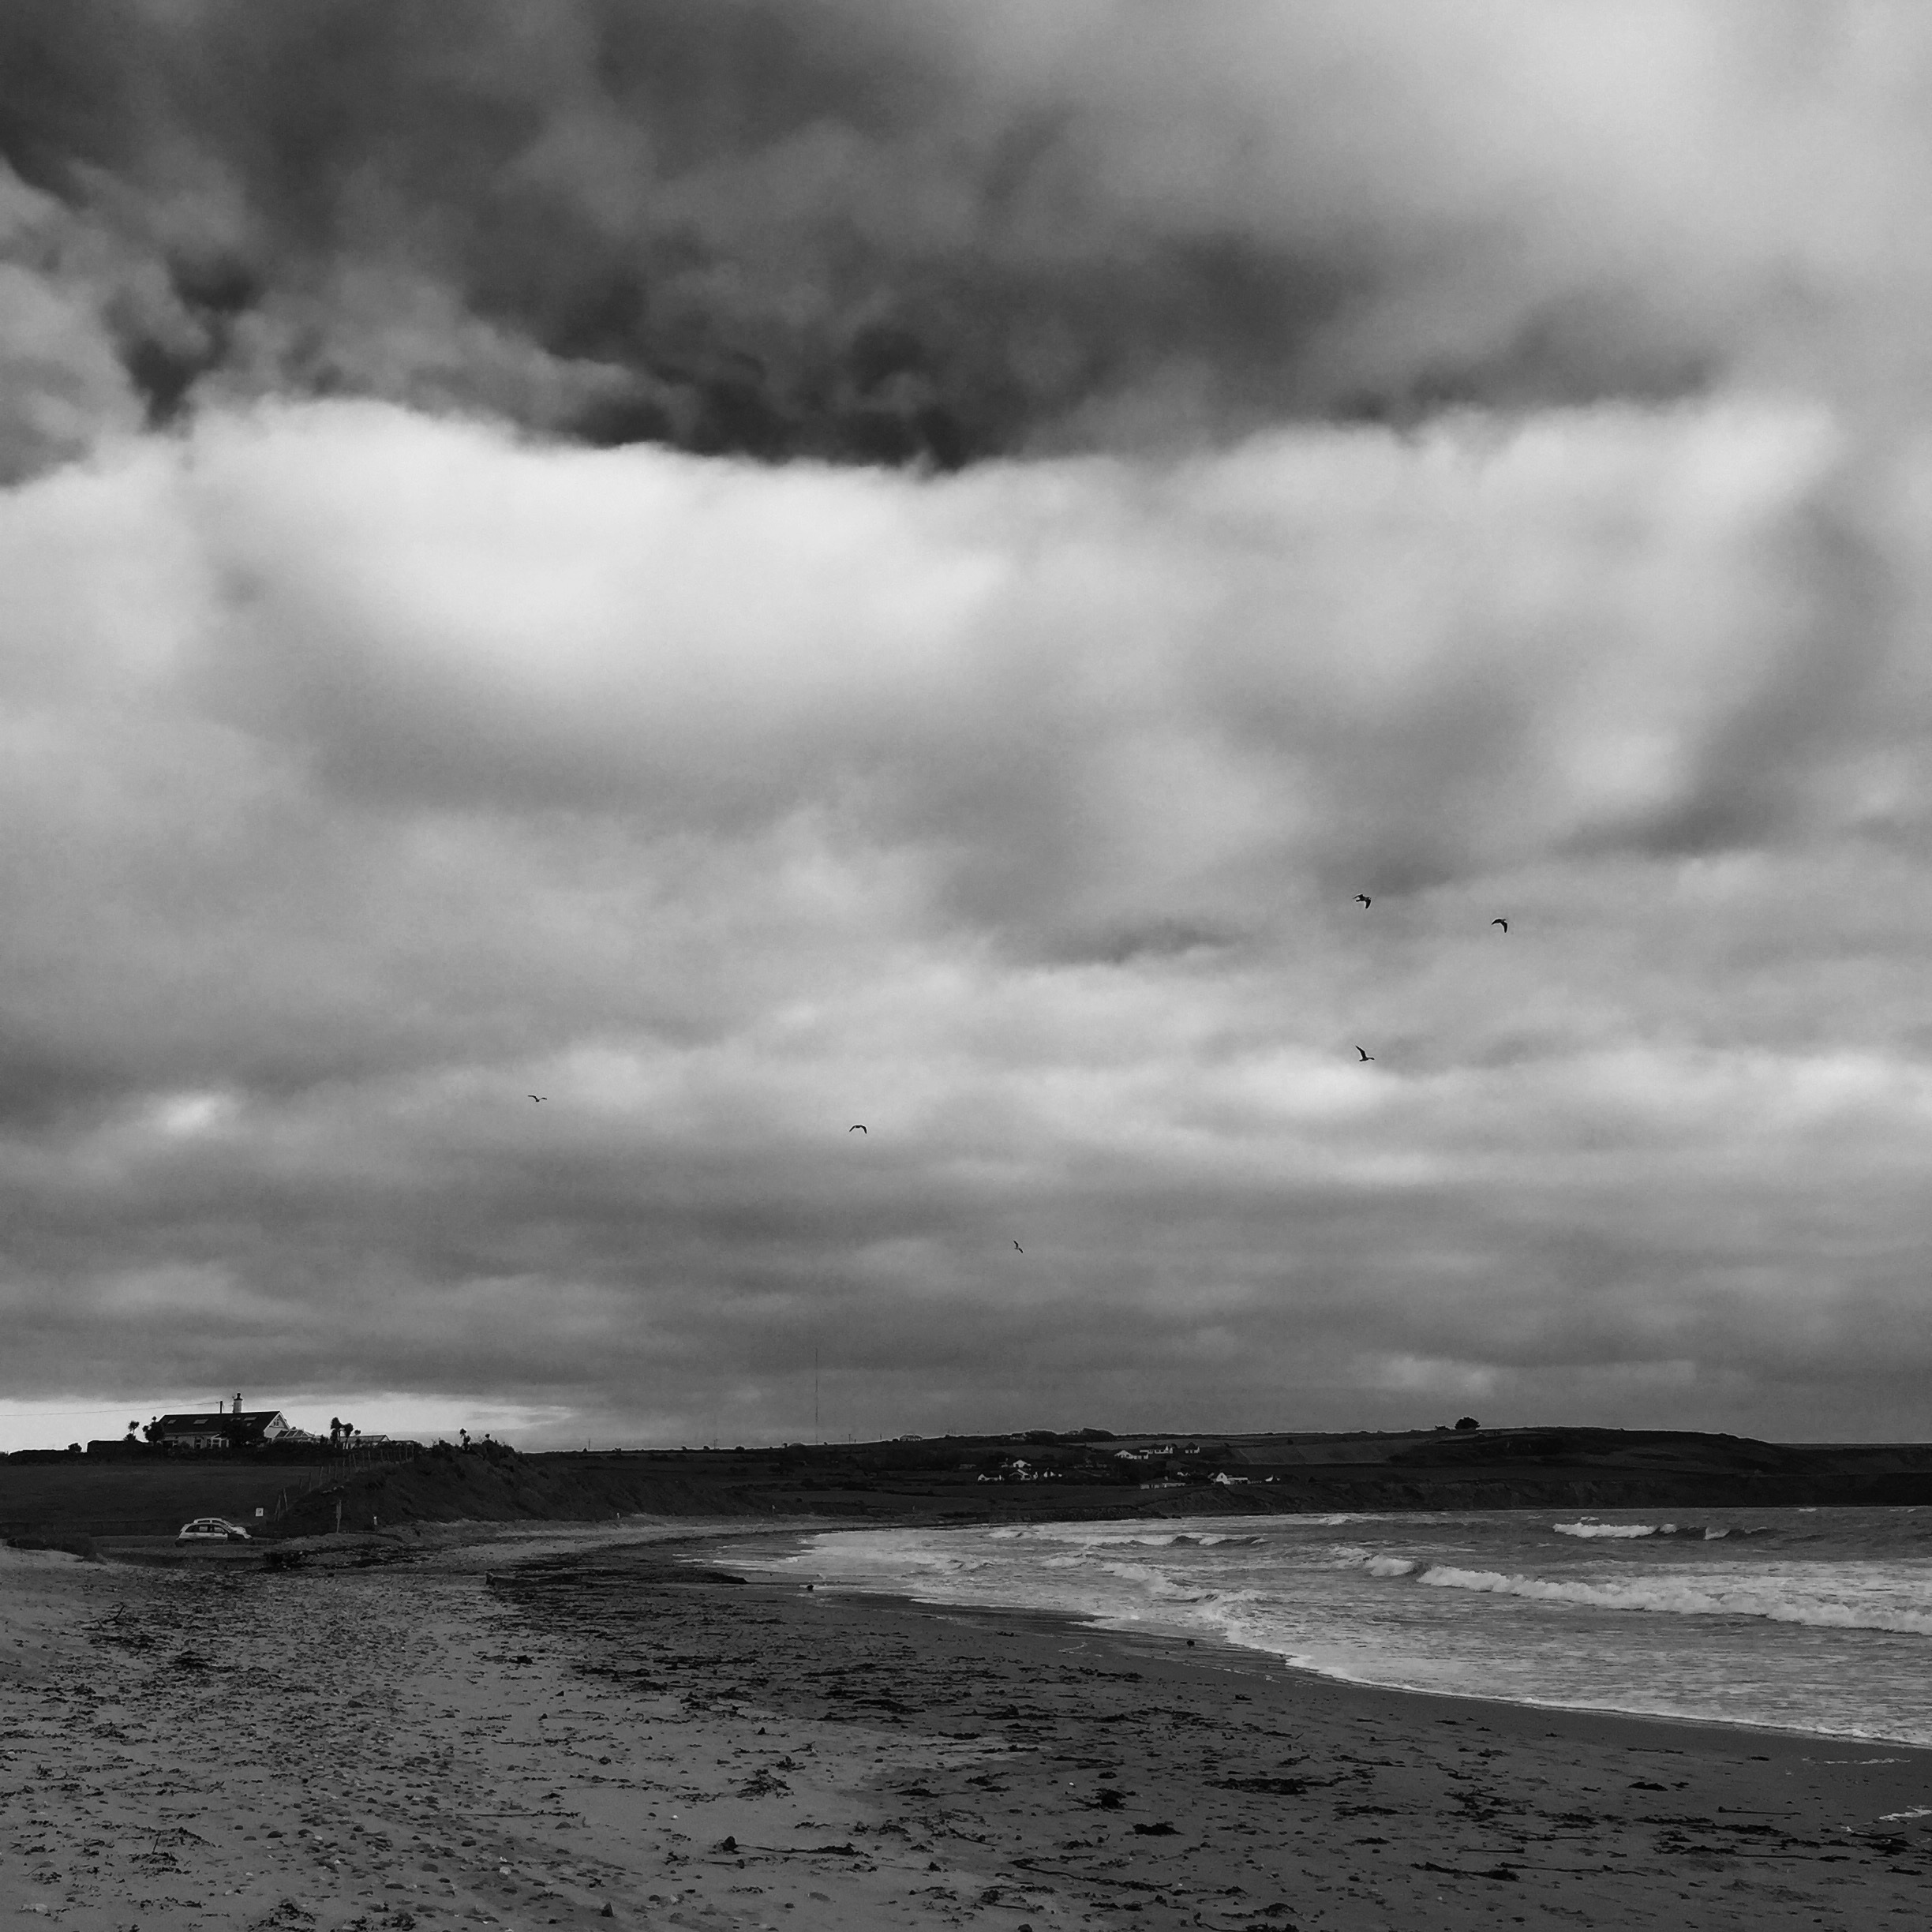
beach, sea, coast, sand, rock, ocean, horizon, cloud, black and white, sky, shore, wave, black, monochrome, body of water, meteorological phenomenon, monochrome photography, wind wave